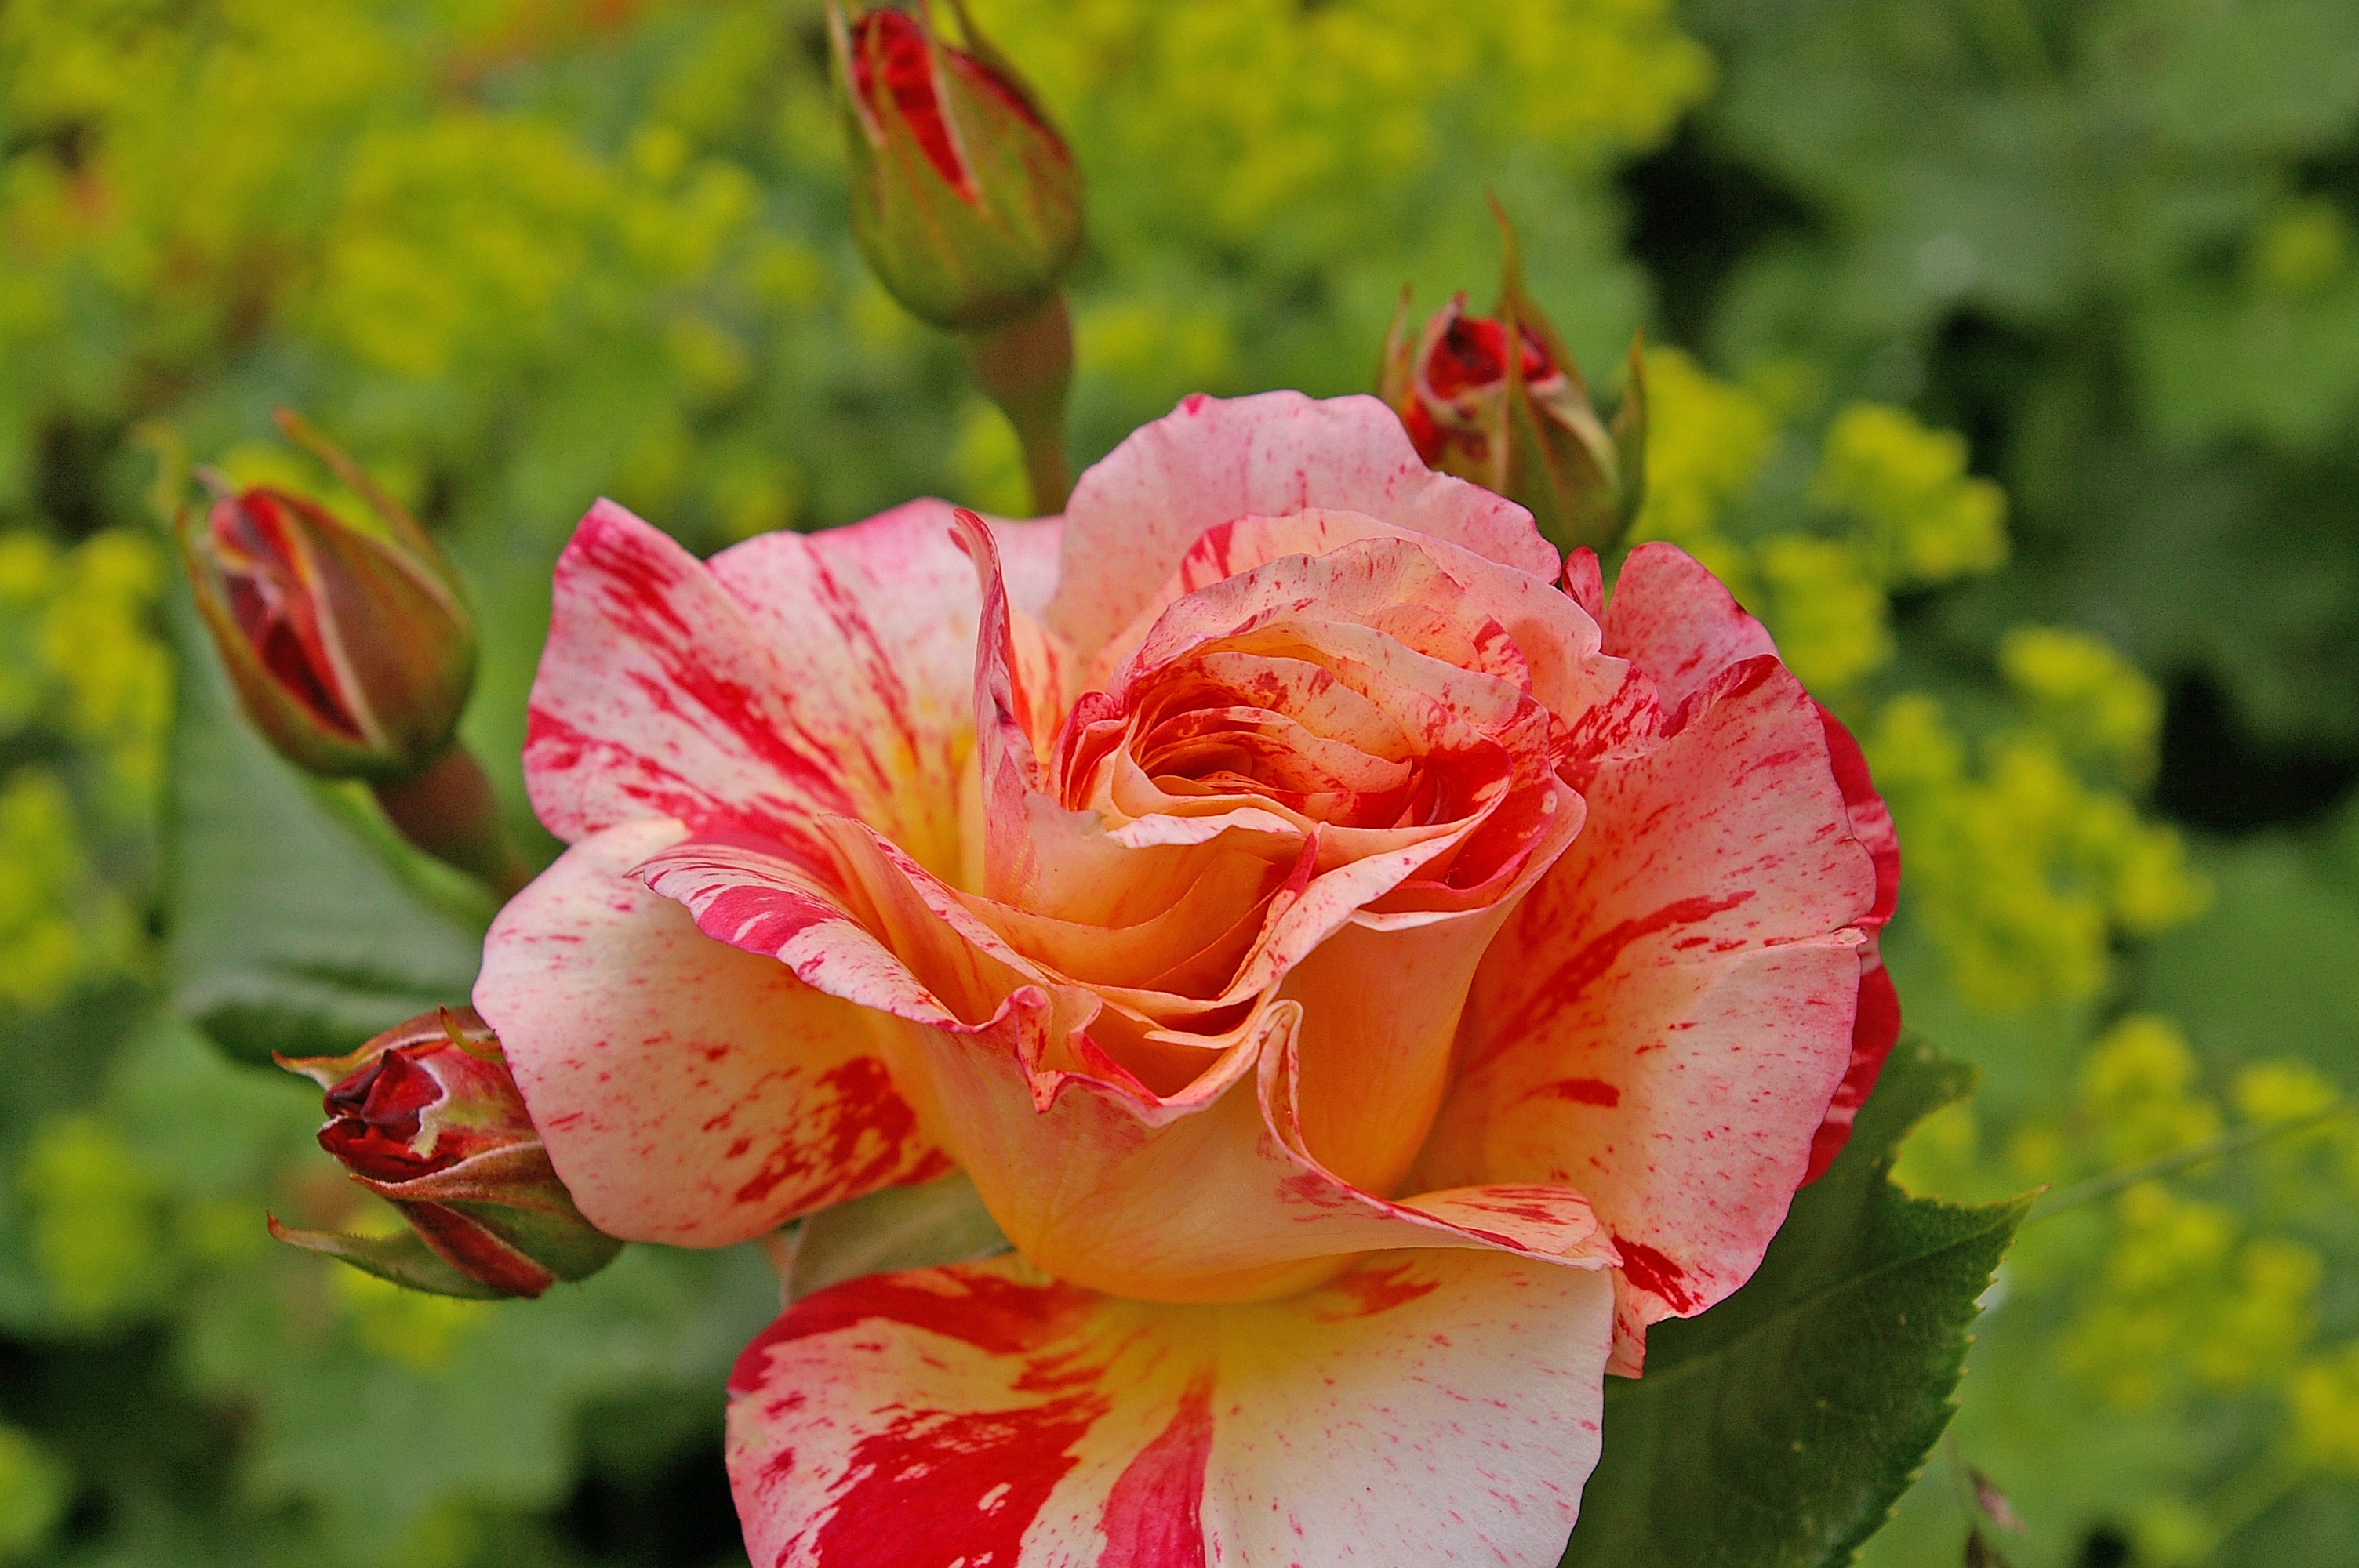
blossom, plant, sweet, flower, petal, bloom, rose, botany, yellow, garden, flora, flower bed, petals, shrub, smell, beauty, beautiful, floribunda, fragrance, rose bloom, macro photography, multi coloured, flowering plant, garden roses, rose family, open rose, garden rose, rose bud, frauenmantel, painter rose, land plant